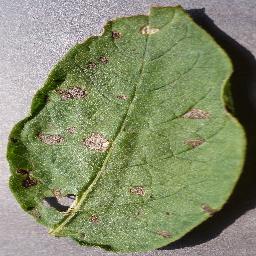
Etiqueta: Tizon_Temprano